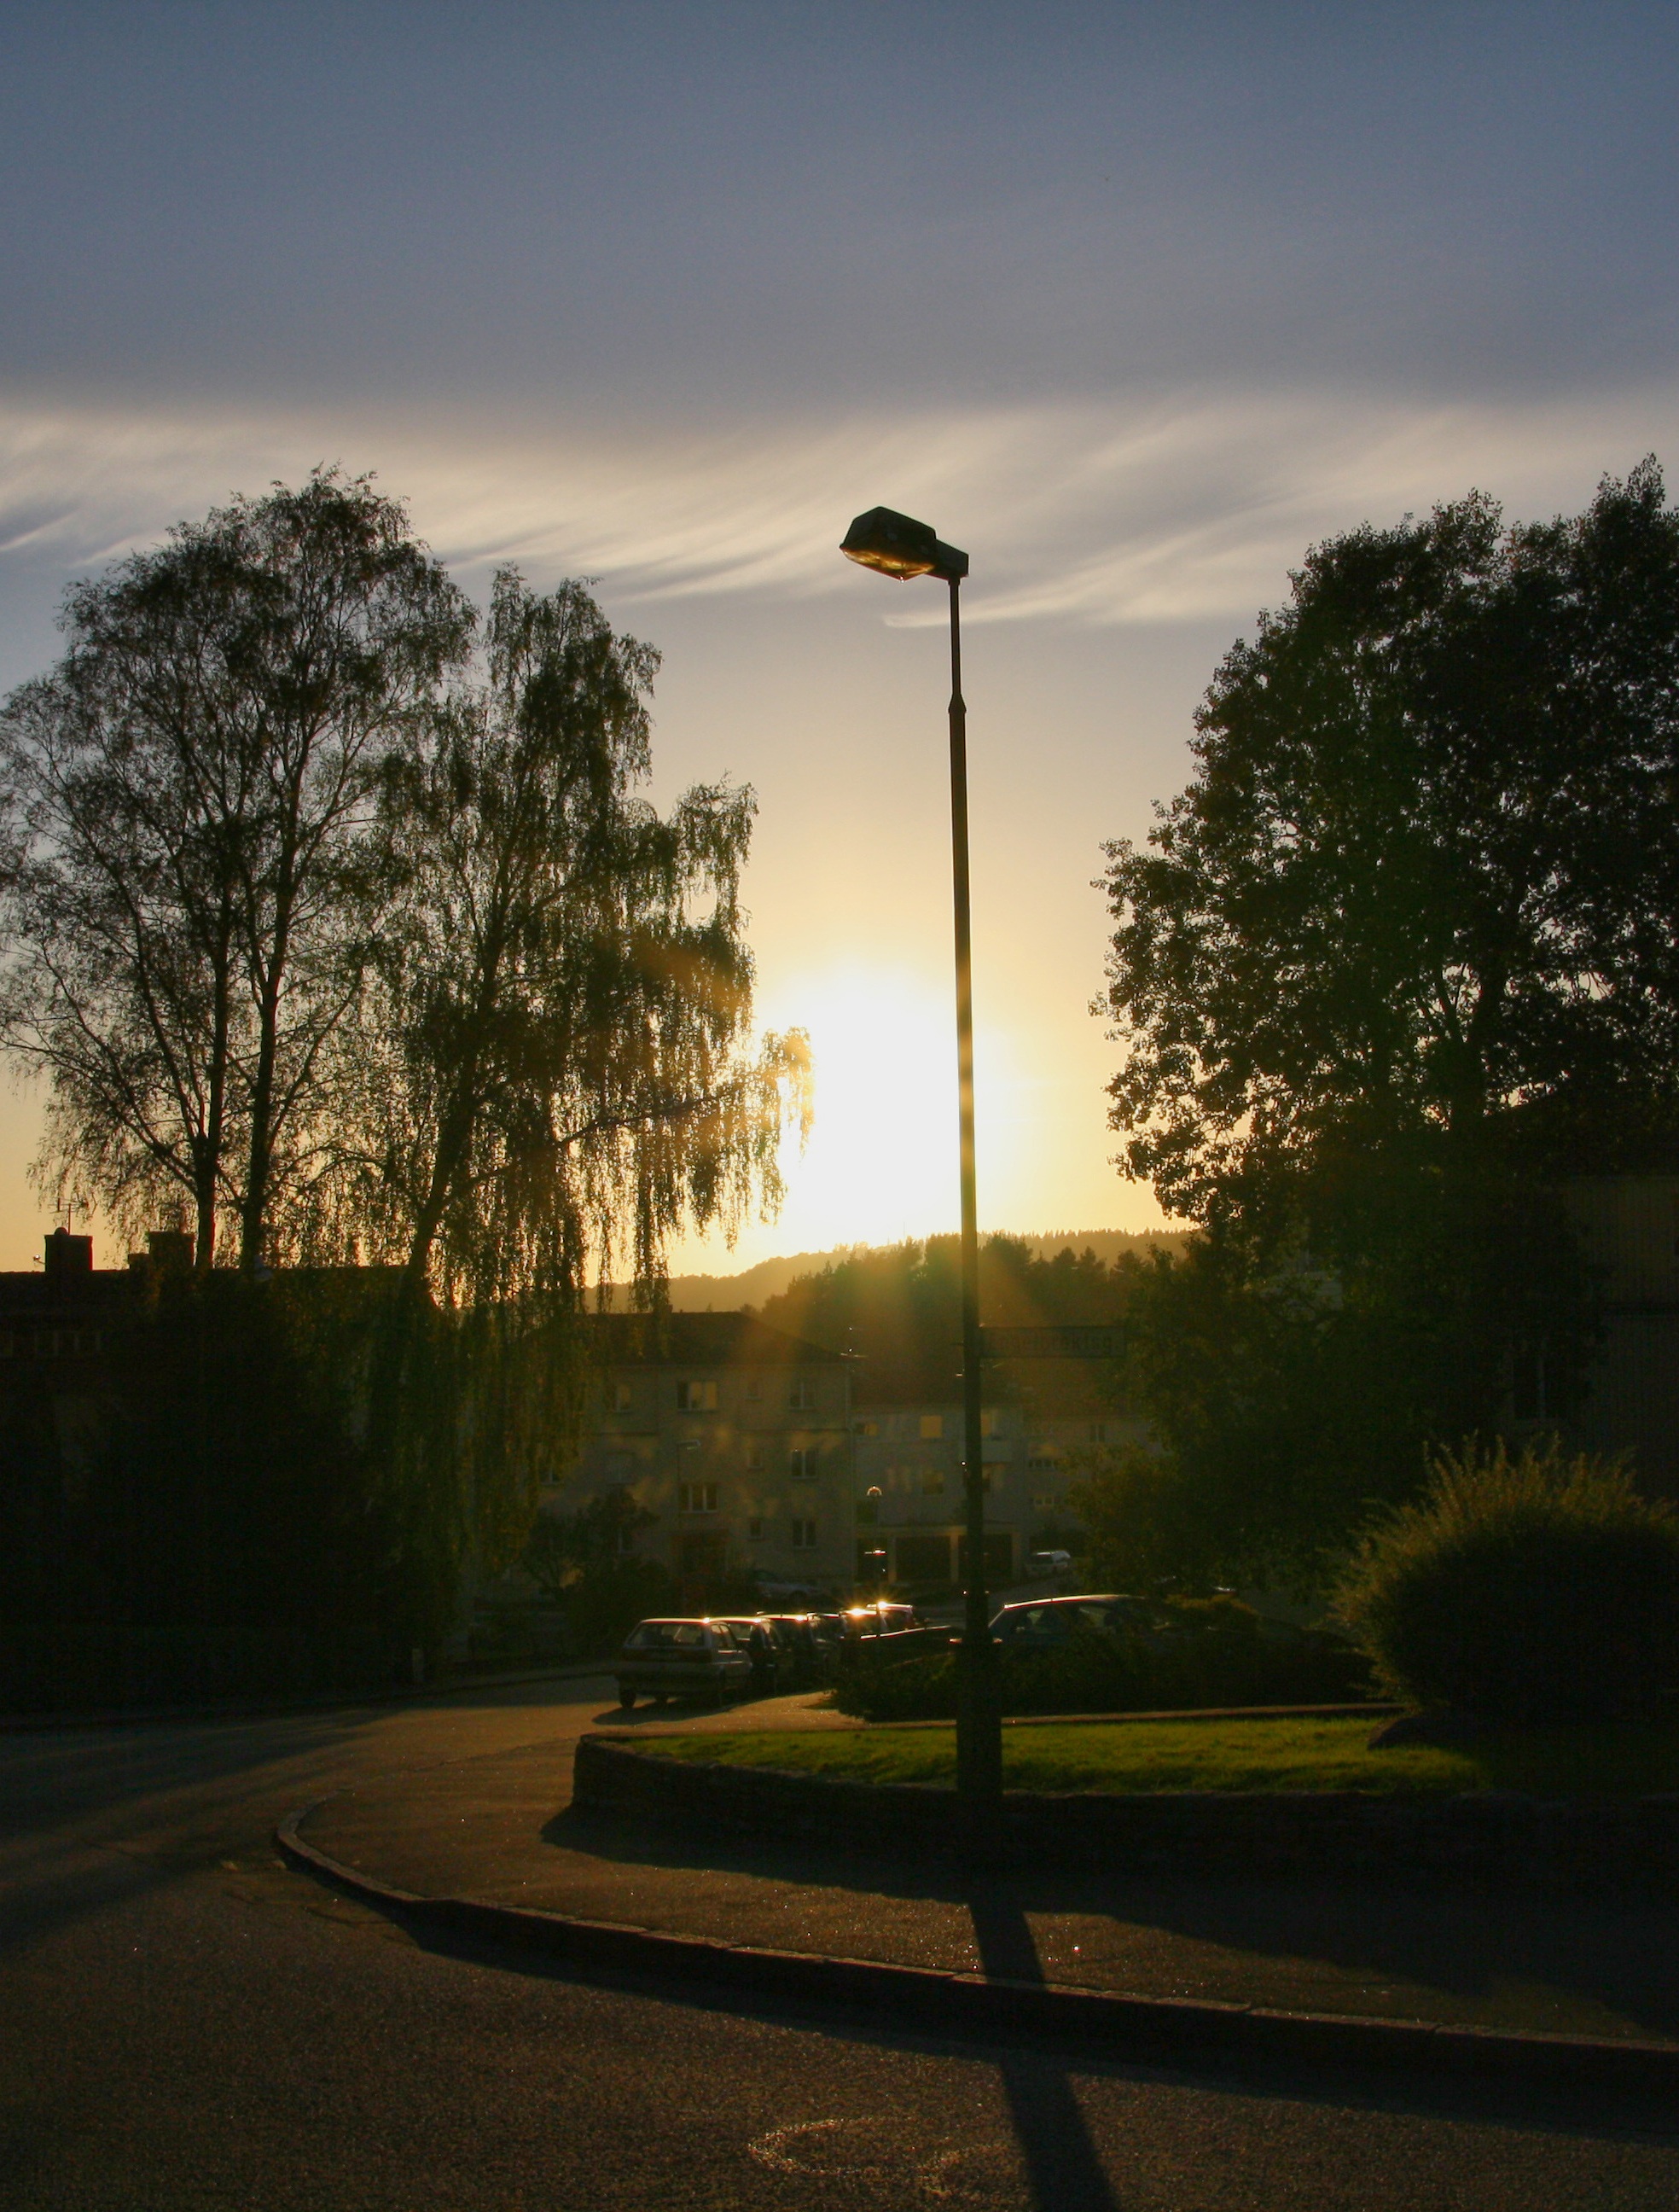
tree, light, cloud, sky, sun, sunrise, sunset, street, night, sunlight, morning, dawn, dusk, evening, reflection, darkness, street light, lamp post, lighting, light fixture, shape, atmospheric phenomenon, woody plant